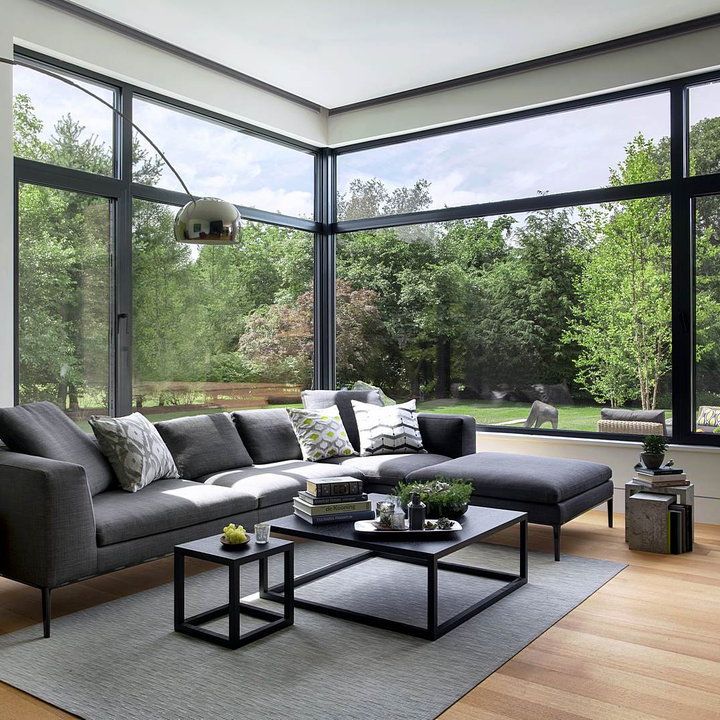
Style: Modern